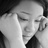
Emotion: sad